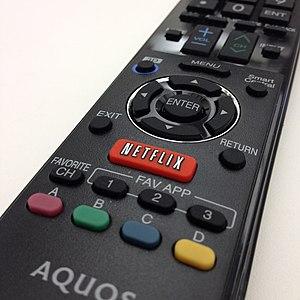
Un bouton est un interrupteur simple qui permet de contrôler les capacités d'une machine ou d'un objet. C'est le principal moyen d'interaction entre l'homme et la machine.